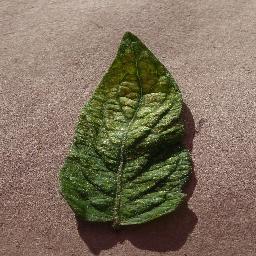
Label: Tomato___Spider_mites Two-spotted_spider_mite